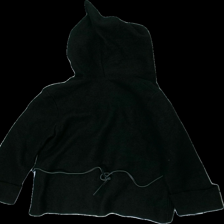
View: back
Type: Top
Category: Ladies
Brand: Missing
Colors: Black
Material: 100% silk
Cut: Regular
Season: All
Price range: 50-100
Recommended usage: Reuse